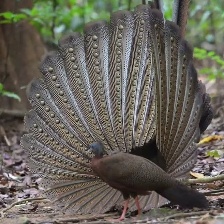
Species: GREAT ARGUS
Scientific name: ARGUSIANUS ARGU